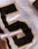
Number: 5